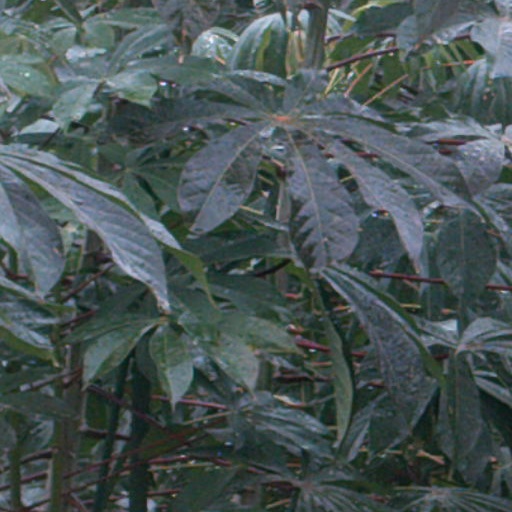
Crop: cassava